Old Chicago Water Tower District

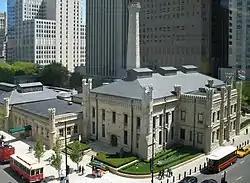
Chicago Avenue Pumping station

The Old Chicago Water Tower District is a historic district along the Magnificent Mile shopping district in the Near North Side community area of Chicago, Illinois. The district, located on both sides of North Michigan Avenue between East Chicago and East Pearson Streets, includes the Chicago Water Tower, Chicago Avenue Pumping Station and the fire house for Engine 98 of the Chicago Fire Department.